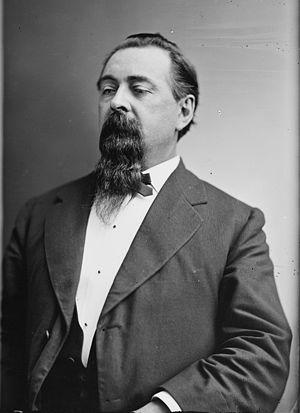
Ceci est la liste des gouverneurs de Californie depuis qu'elle est devenue un État des États-Unis d'Amérique en 1850.
José Antonio Romualdo Pacheco, né le 31 octobre 1831 à Santa Barbara et mort le 23 janvier 1899 à Oakland, est un diplomate et homme politique américain membre du Parti républicain, qui fut notamment lieutenant-gouverneur de Newton Booth entre 1871 et 1875, puis gouverneur de Californie par intérim en 1875. Il a après cette fonction représenté le 4ᵉ district de Californie à la Chambre des représentants des États-Unis de 1877 à 1878 et de 1879 à 1883.